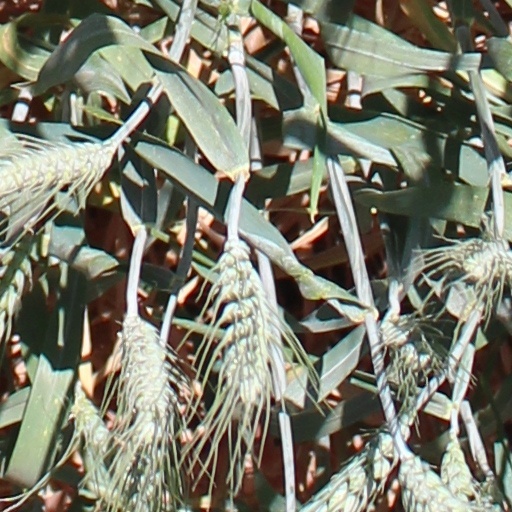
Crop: wheat